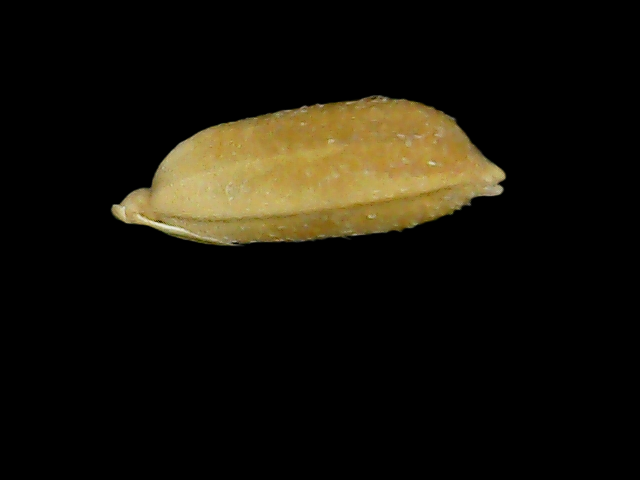
Rice variety: Bd95